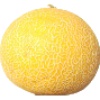
Label: Cantaloupe 1